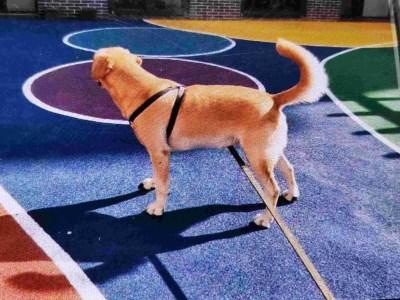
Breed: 3580-n000122-Labrador_retriever